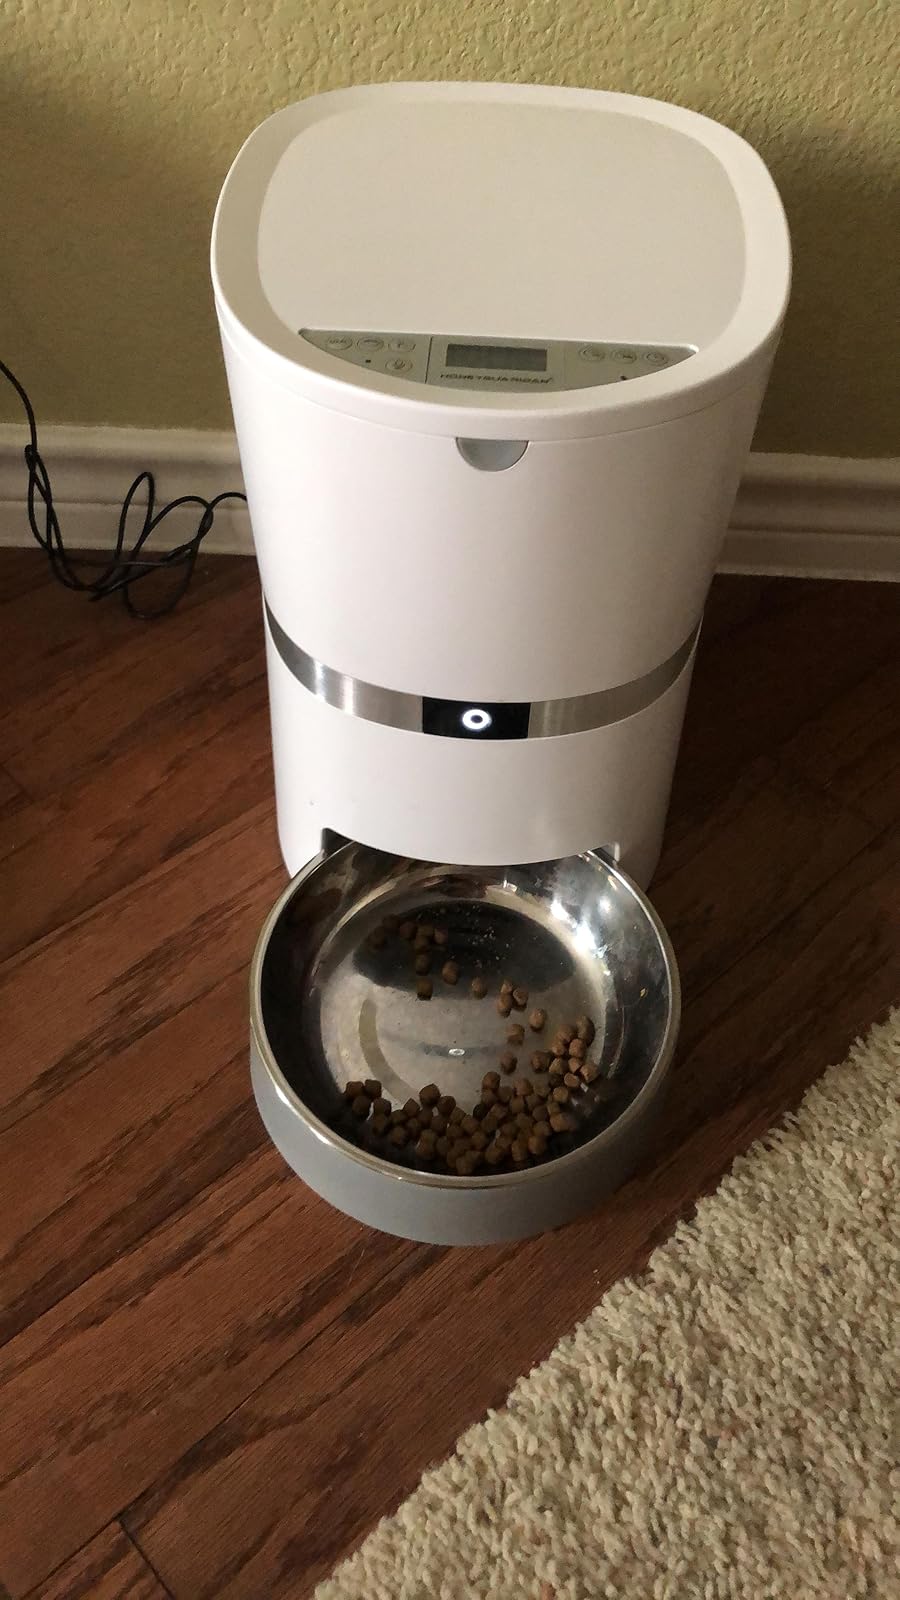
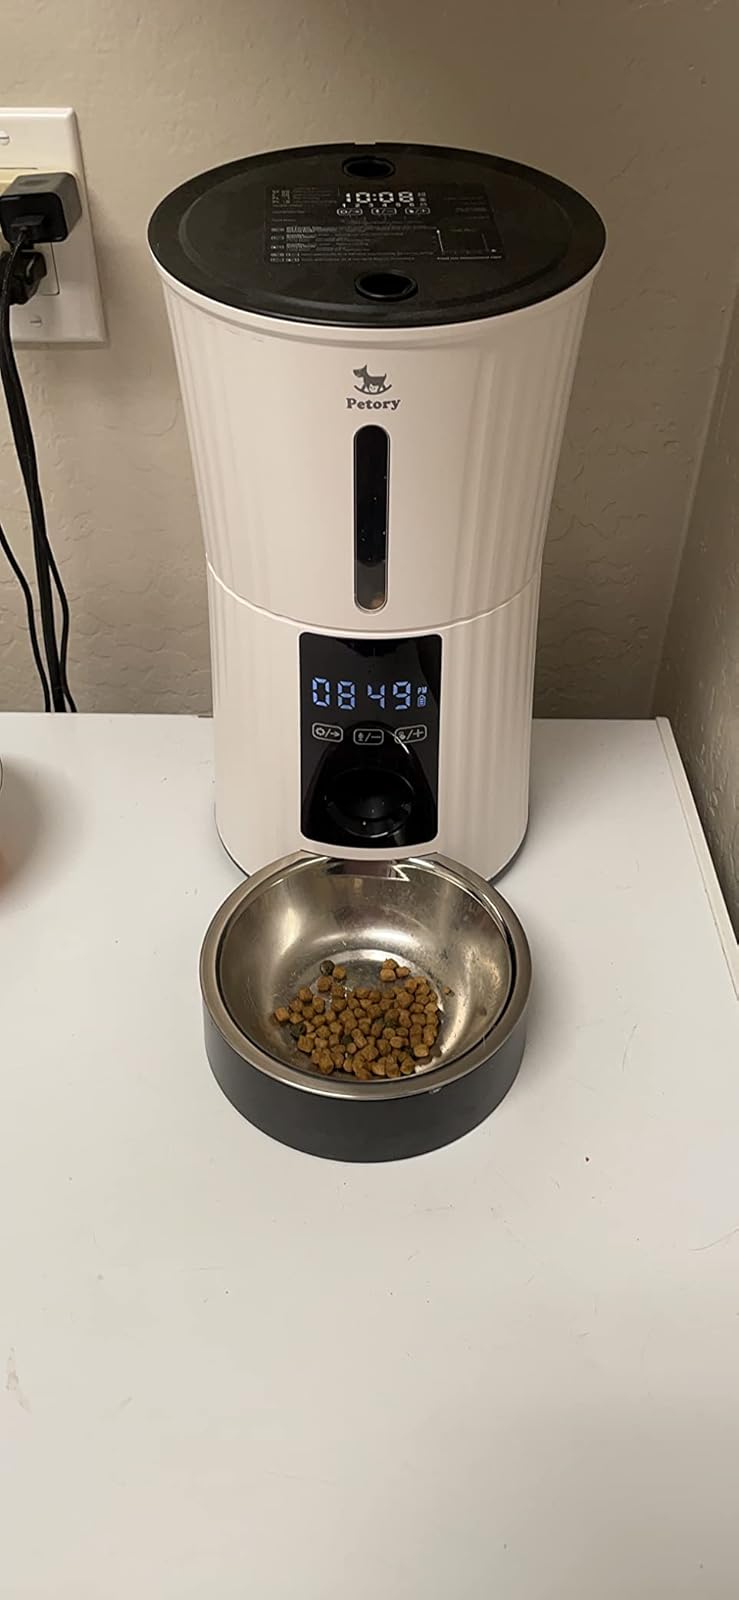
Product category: items_feeder
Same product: no